Deshraj Karnwal

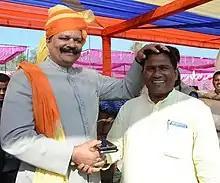
Deshraj Karanwal with Kunwar Pranav Singh Champion

Deshraj Karanwal is an Indian politician. He is a member of the fourteenth Legislative Assembly from Jhabrera as a candidate of the Bharatiya Janata Party.